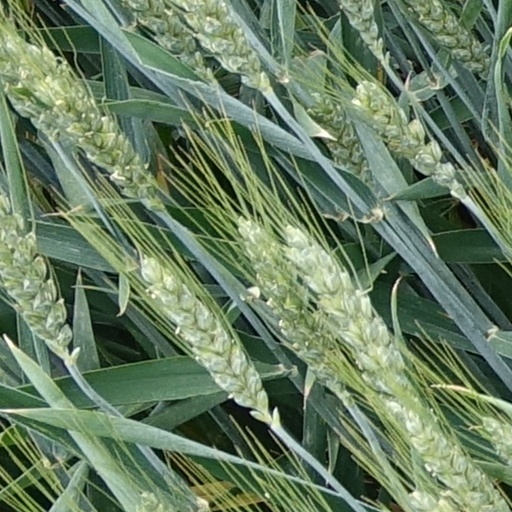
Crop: wheat